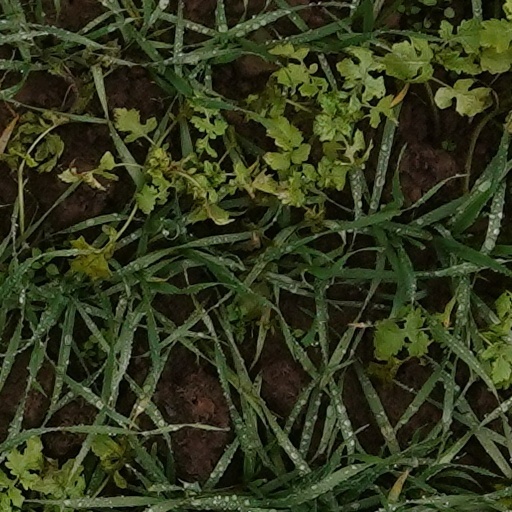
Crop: wheat